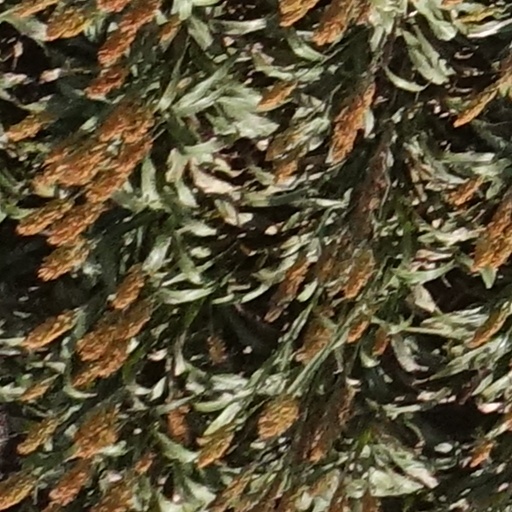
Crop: sorghum